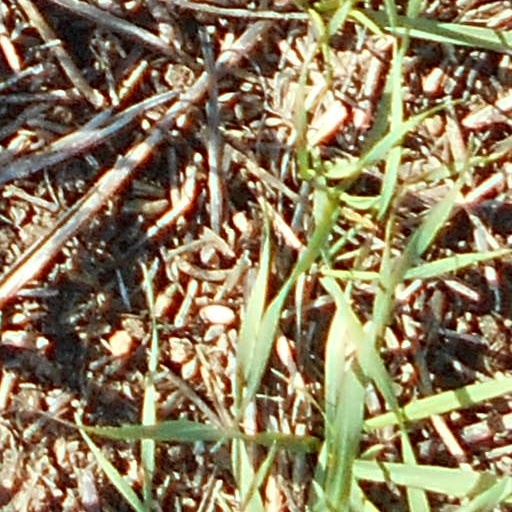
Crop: wheat